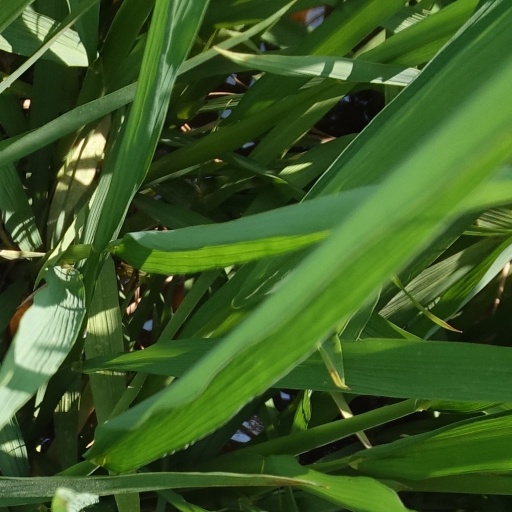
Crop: rice